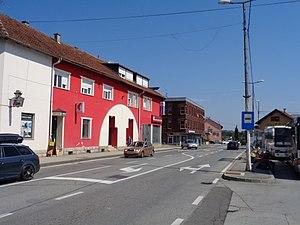
Slunj est une ville et une municipalité du comitat de Karlovac, en Croatie. Au recensement de 2001, la municipalité comptait 6 096 habitants, dont 87,02 % de Croates et la ville seule comptait 1 776 habitants.